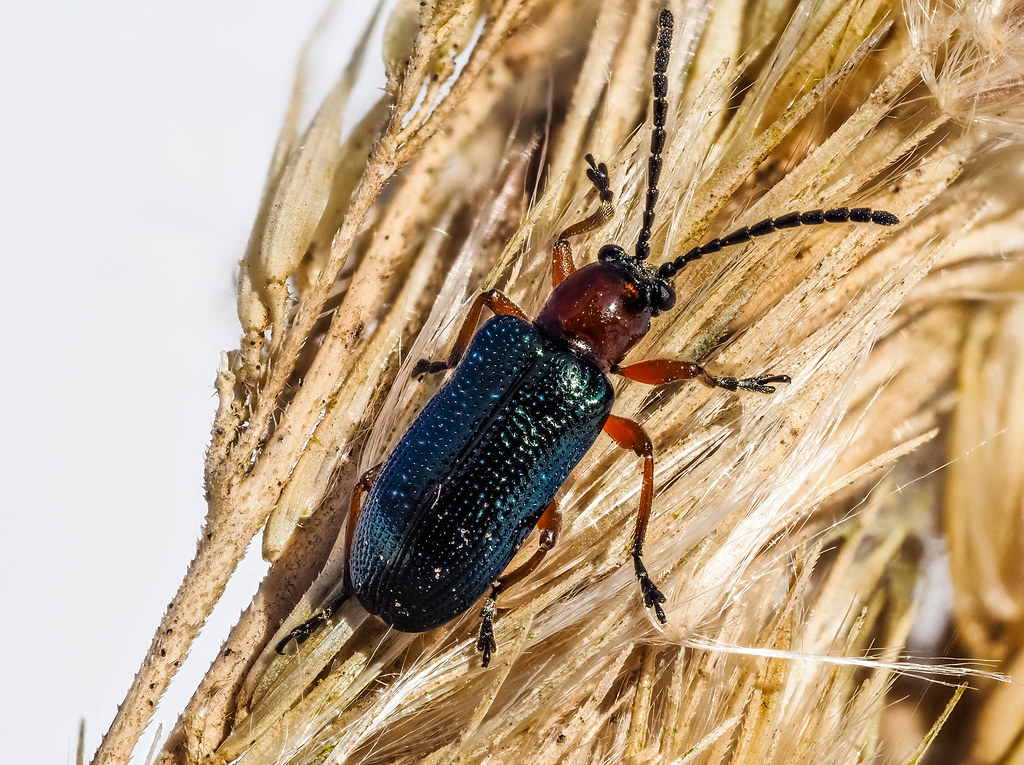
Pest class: cereal_leaf_beetle